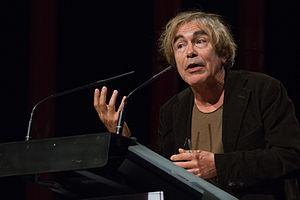
François Jullien président du FIG 2013
Le Festival international de géographie de la ville de Saint-Dié-des-Vosges, dans la région Grand Est, est une manifestation annuelle à la fois scientifique et grand public organisée par l'ADFIG depuis 1990.